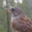
Label: bird